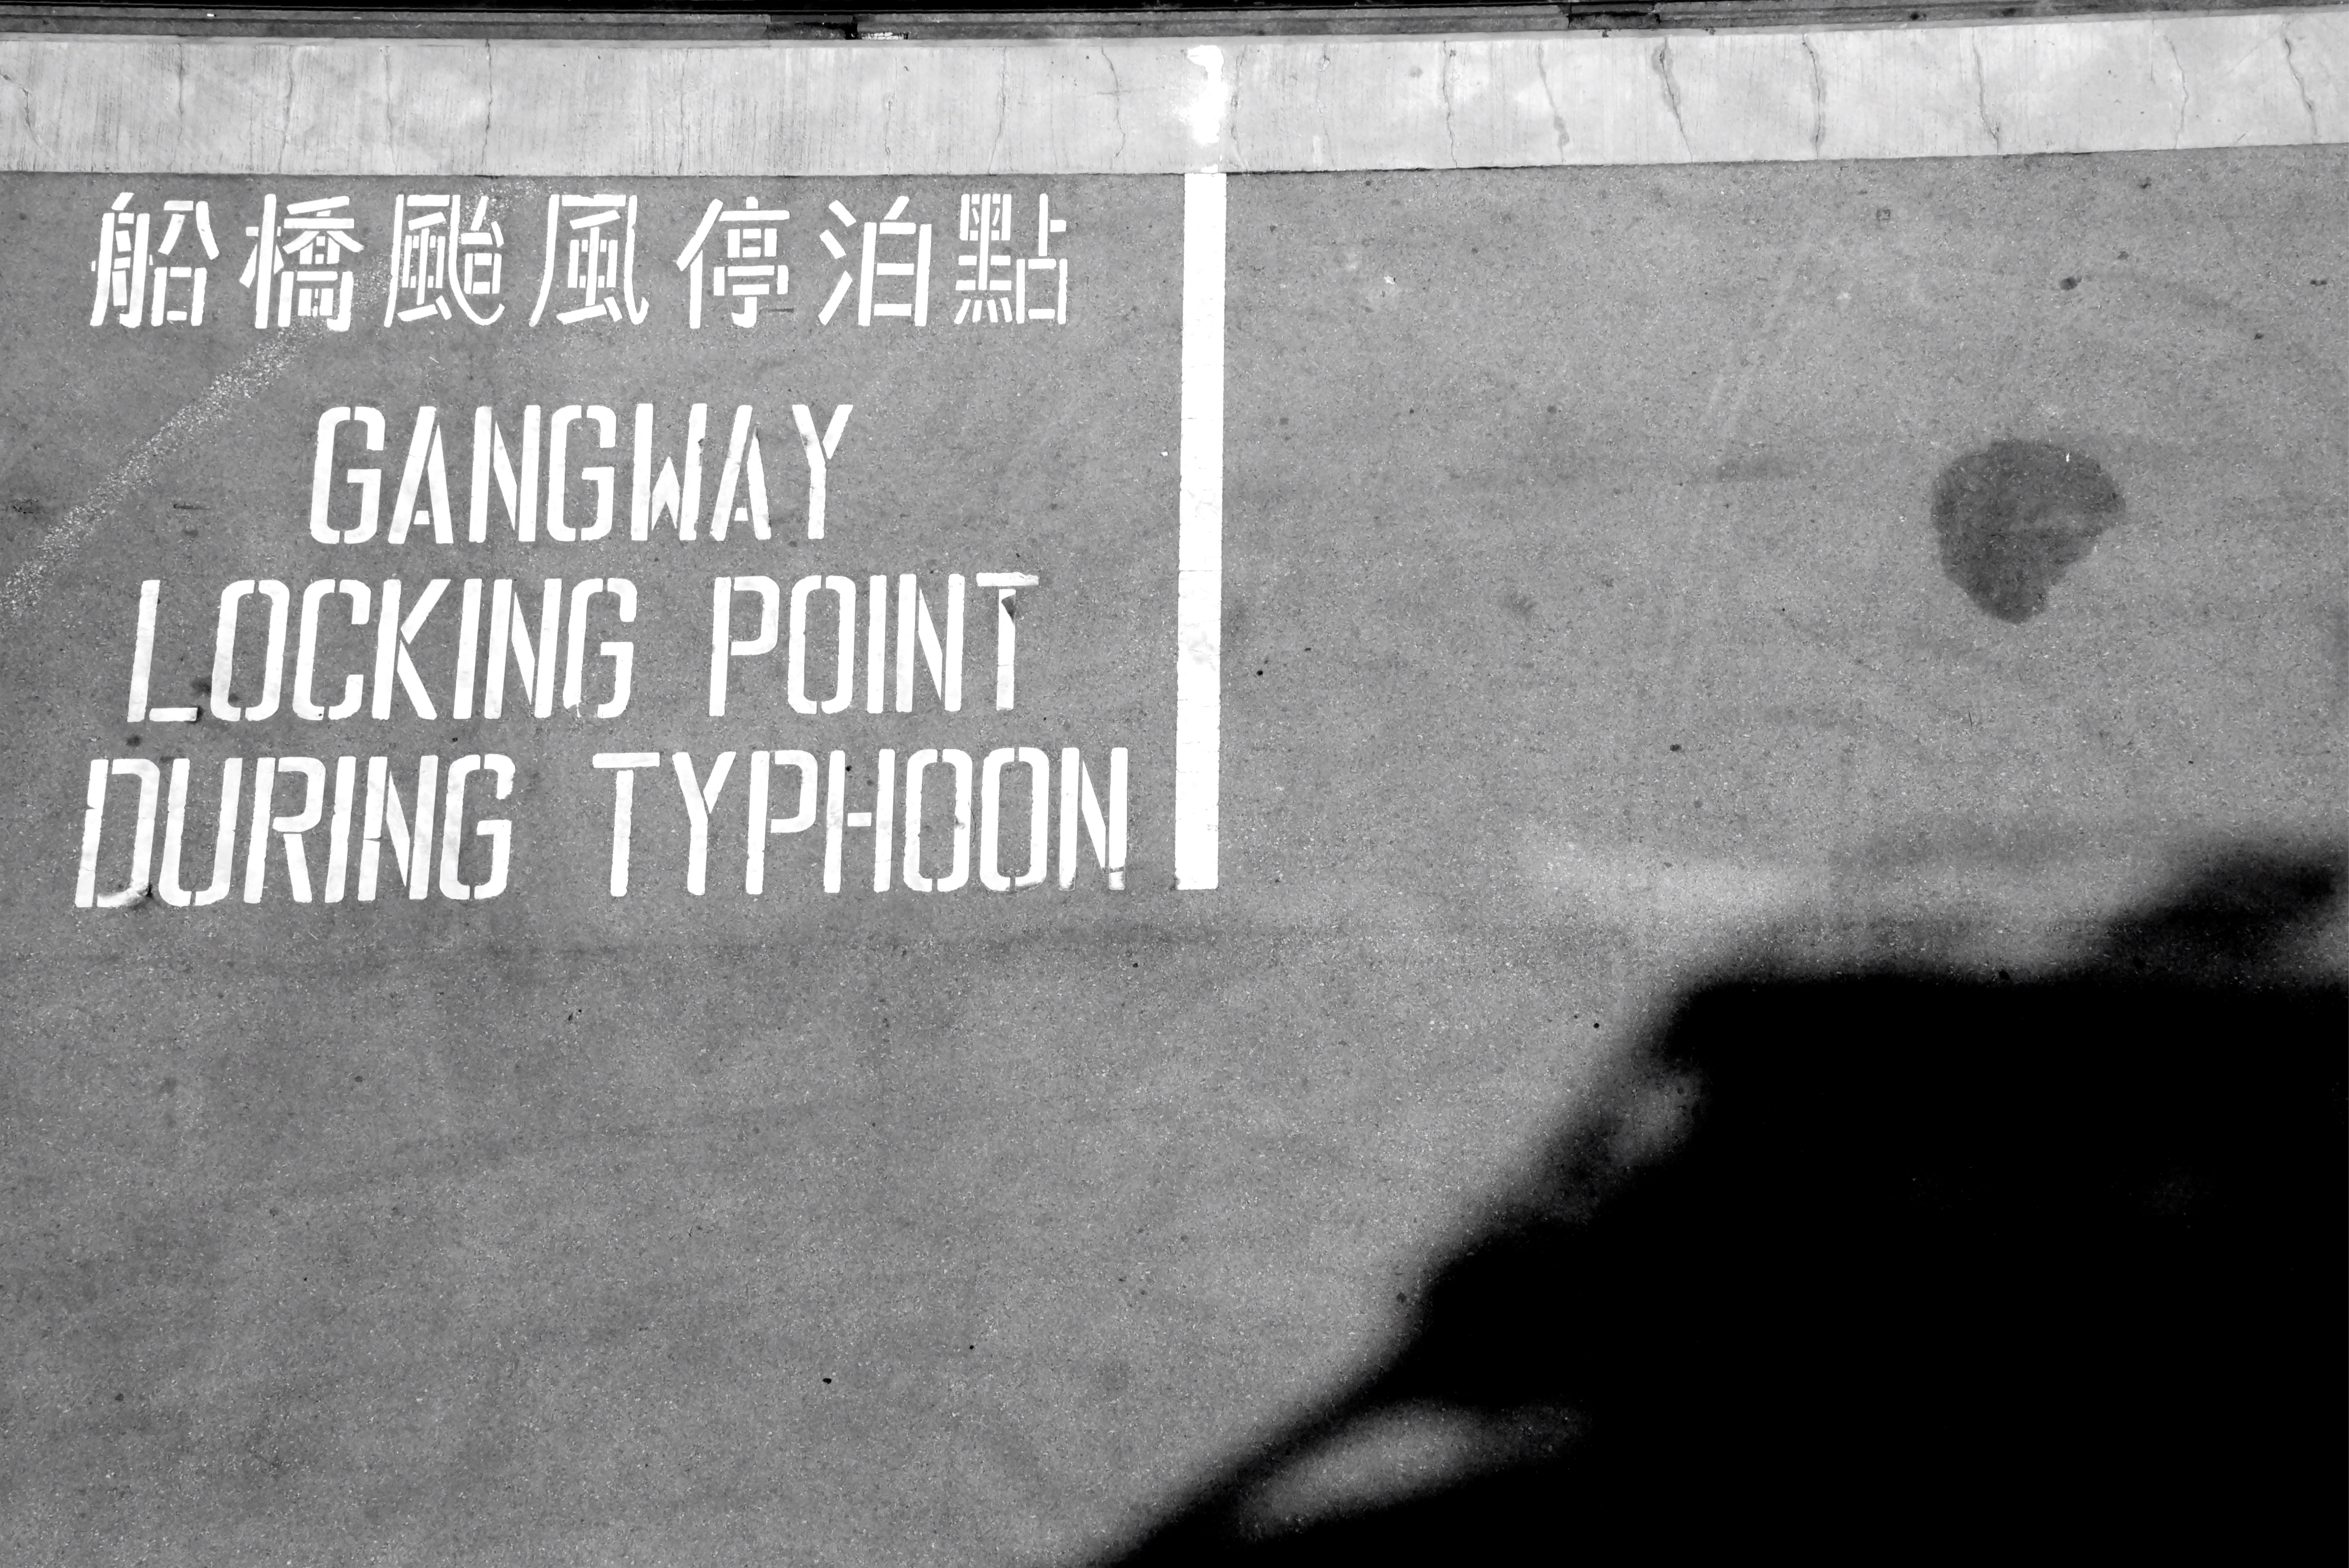
black and white, white, number, line, black, monochrome, font, text, shape, monochrome photography